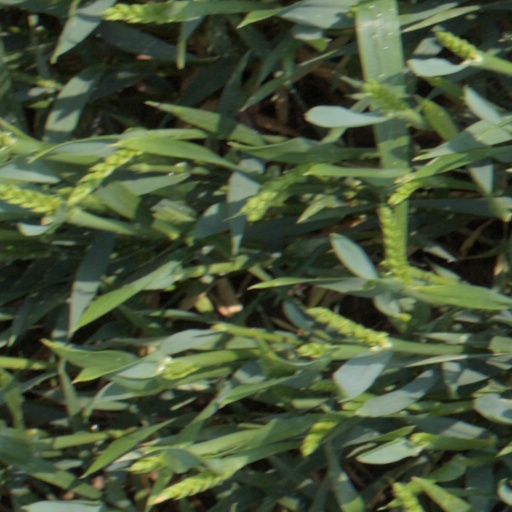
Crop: wheat